Huckleberry Trail

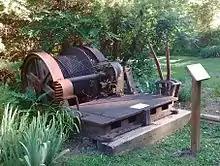
Old mining equipment at the Coal Mining Heritage Park

Near the village of Merrimac, the Huckleberry Trail passes through the Coal Mining Heritage Park, which features equipment and part of the foundations of an abandoned coal mine. The park is located on the site of the former Merrimac Mine, which closed in the 1930s. In addition to the coal mine, the site formerly hosted a coal tipple, a hotel, a general store, and residential housing for the miners. The Coal Mining Heritage Park was planned by a collaboration between the Anthropology Program at Radford University, the Montgomery County Planning Office, the Coal Mining Heritage Association of Montgomery County, and the Virginia Department of Historic Resources. It officially opened on September 9, 2000. Located within the park is the Coal Mining Loop Trail, a path which opened on November 17, 2010.